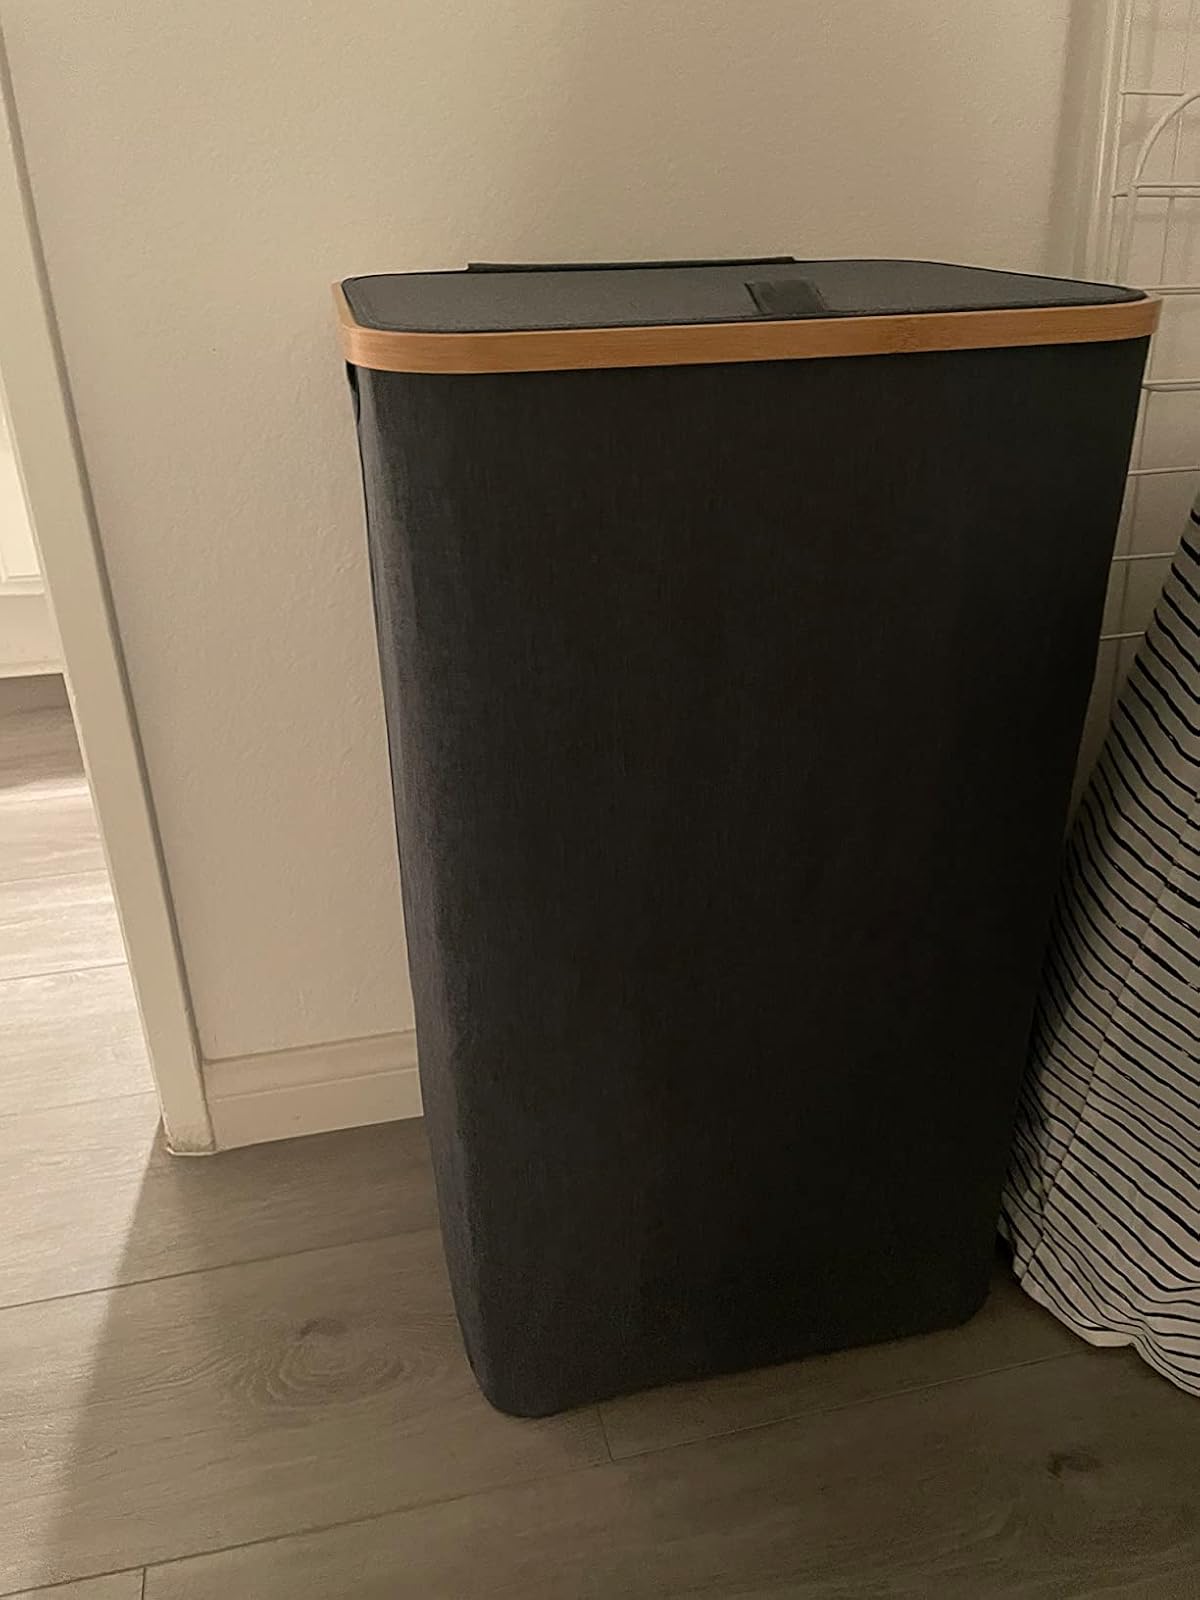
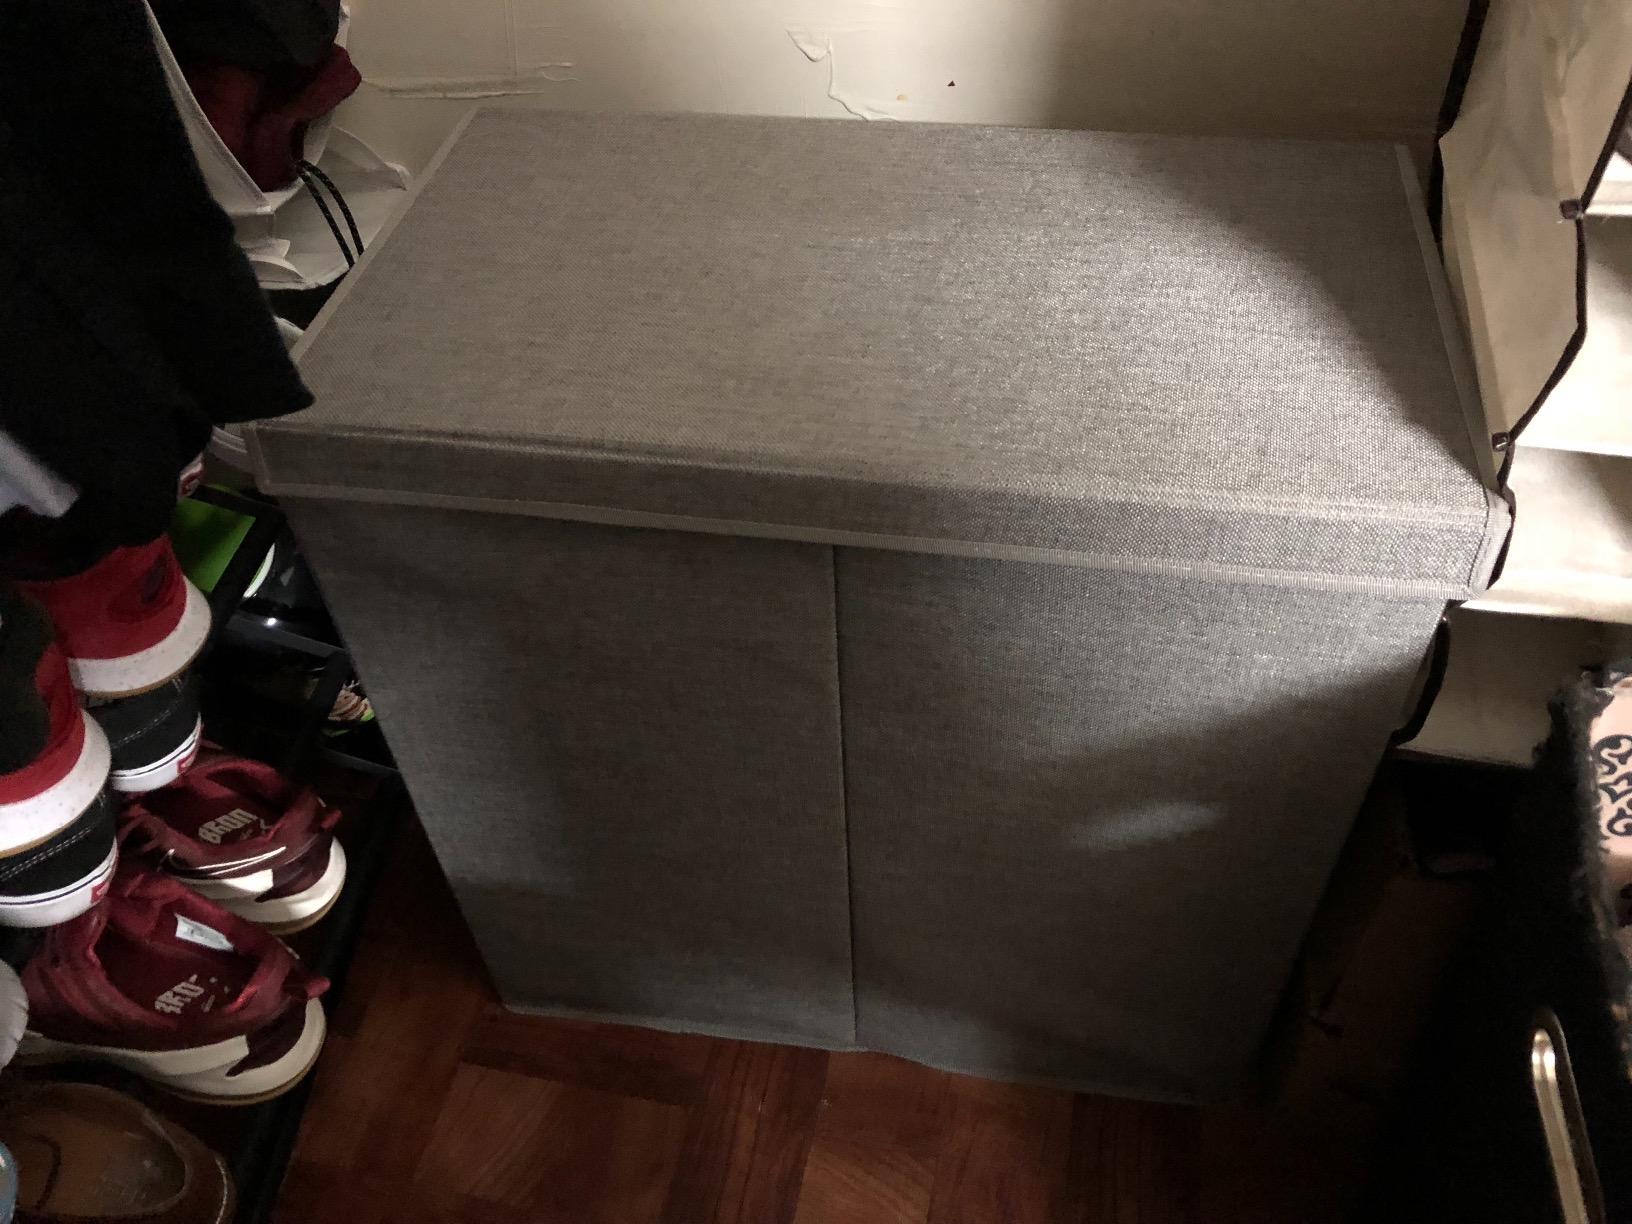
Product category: items_hamper
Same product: no